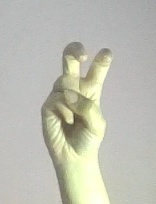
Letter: toot